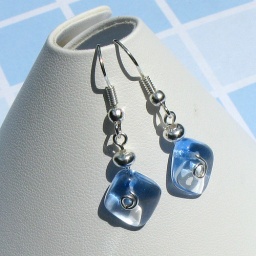
Czech glass diamond drops hang by silver swirls on plated silver earring hooks. Matching earrings for the Maelstrom necklace. (D140)